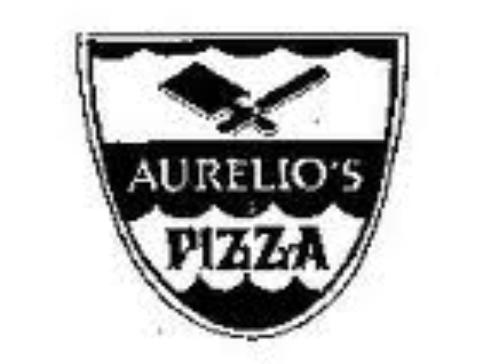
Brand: Aurelio's Pizza
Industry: Food